Moje 3

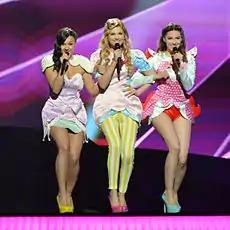
Moje 3 at the first dress rehearsal in the Eurovision Song Contest 2013. (L–R: Radulović, Božović, Jovanović)

Moje 3 (English: "My 3") was a Serbian girl group consisting of Mirna Radulović, Nevena Božović and Sara Jovanović. They represented Serbia in the Eurovision Song Contest 2013 in Malmö with the song "Ljubav je svuda". The group performed on the first semi-final and failed to qualify for the final of the contest. After Eurovision, the group disbanded for its members to resume their solo careers.